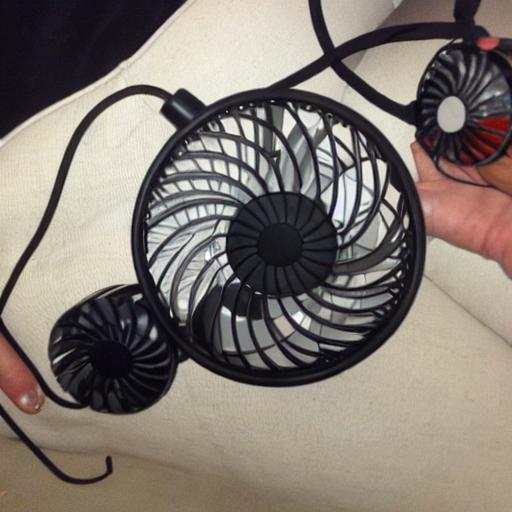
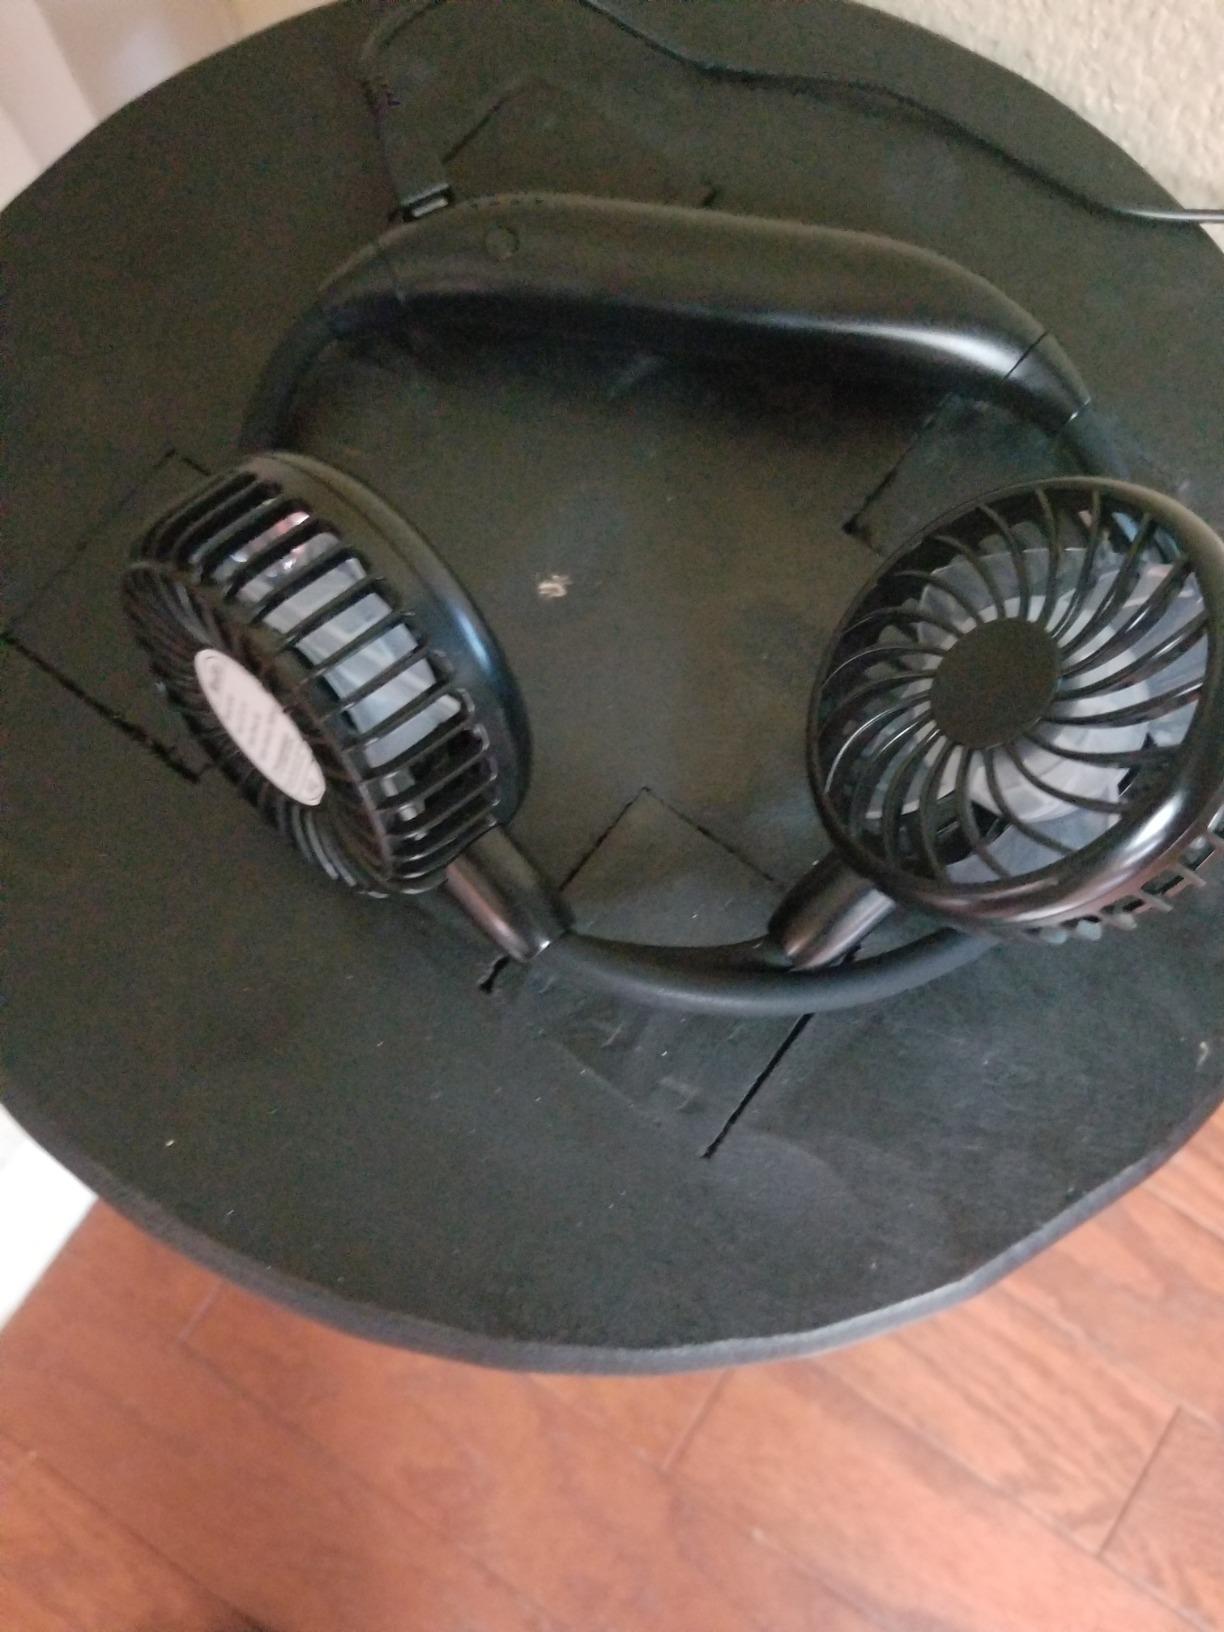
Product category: fan
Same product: no